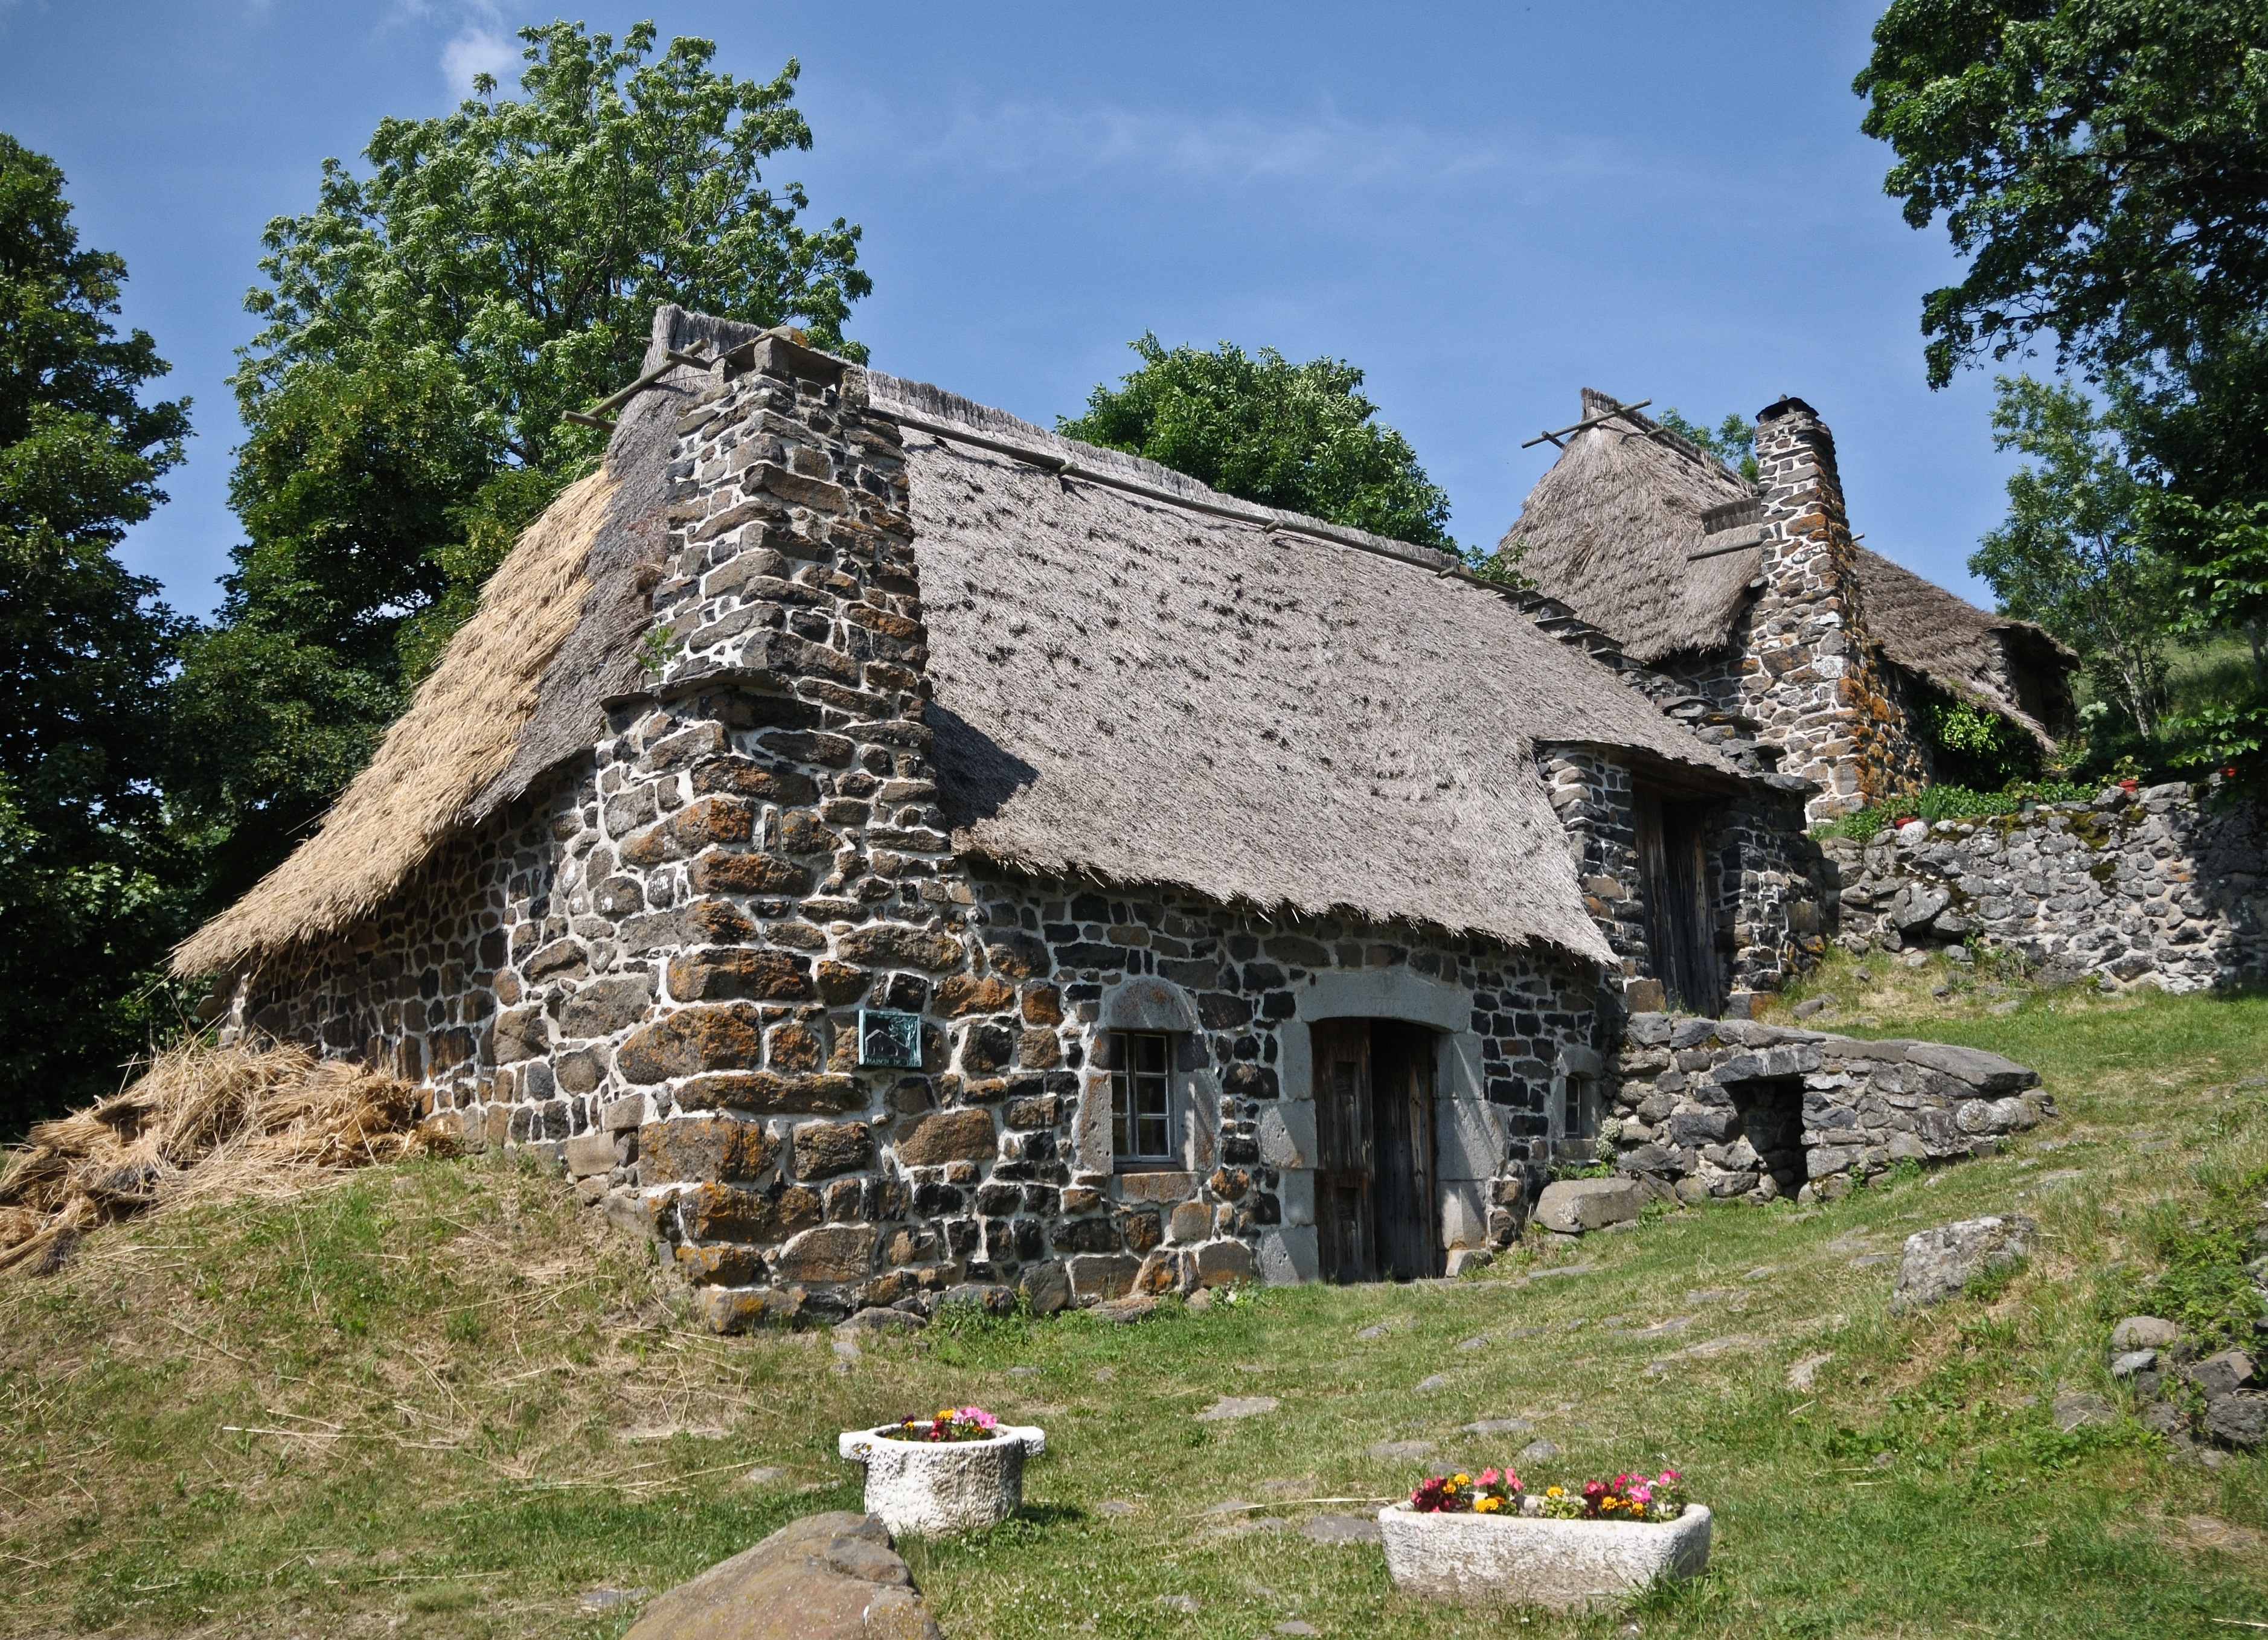
house, building, hut, village, cottage, thatch, place of worship, ruins, pierre, thatching, rural area, archaeological site, ancient history, maya civilization